Wind farm

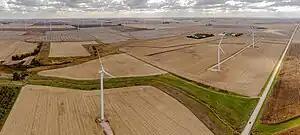
Northern Iowa wind farm

U.S. wind power installed capacity in September 2019 exceeded 100,125 MW and supplies 6.94% of the nation's electricity. The majority of wind farms in the United States are located in the Central Plains, with slow expansion into other regions of the country.